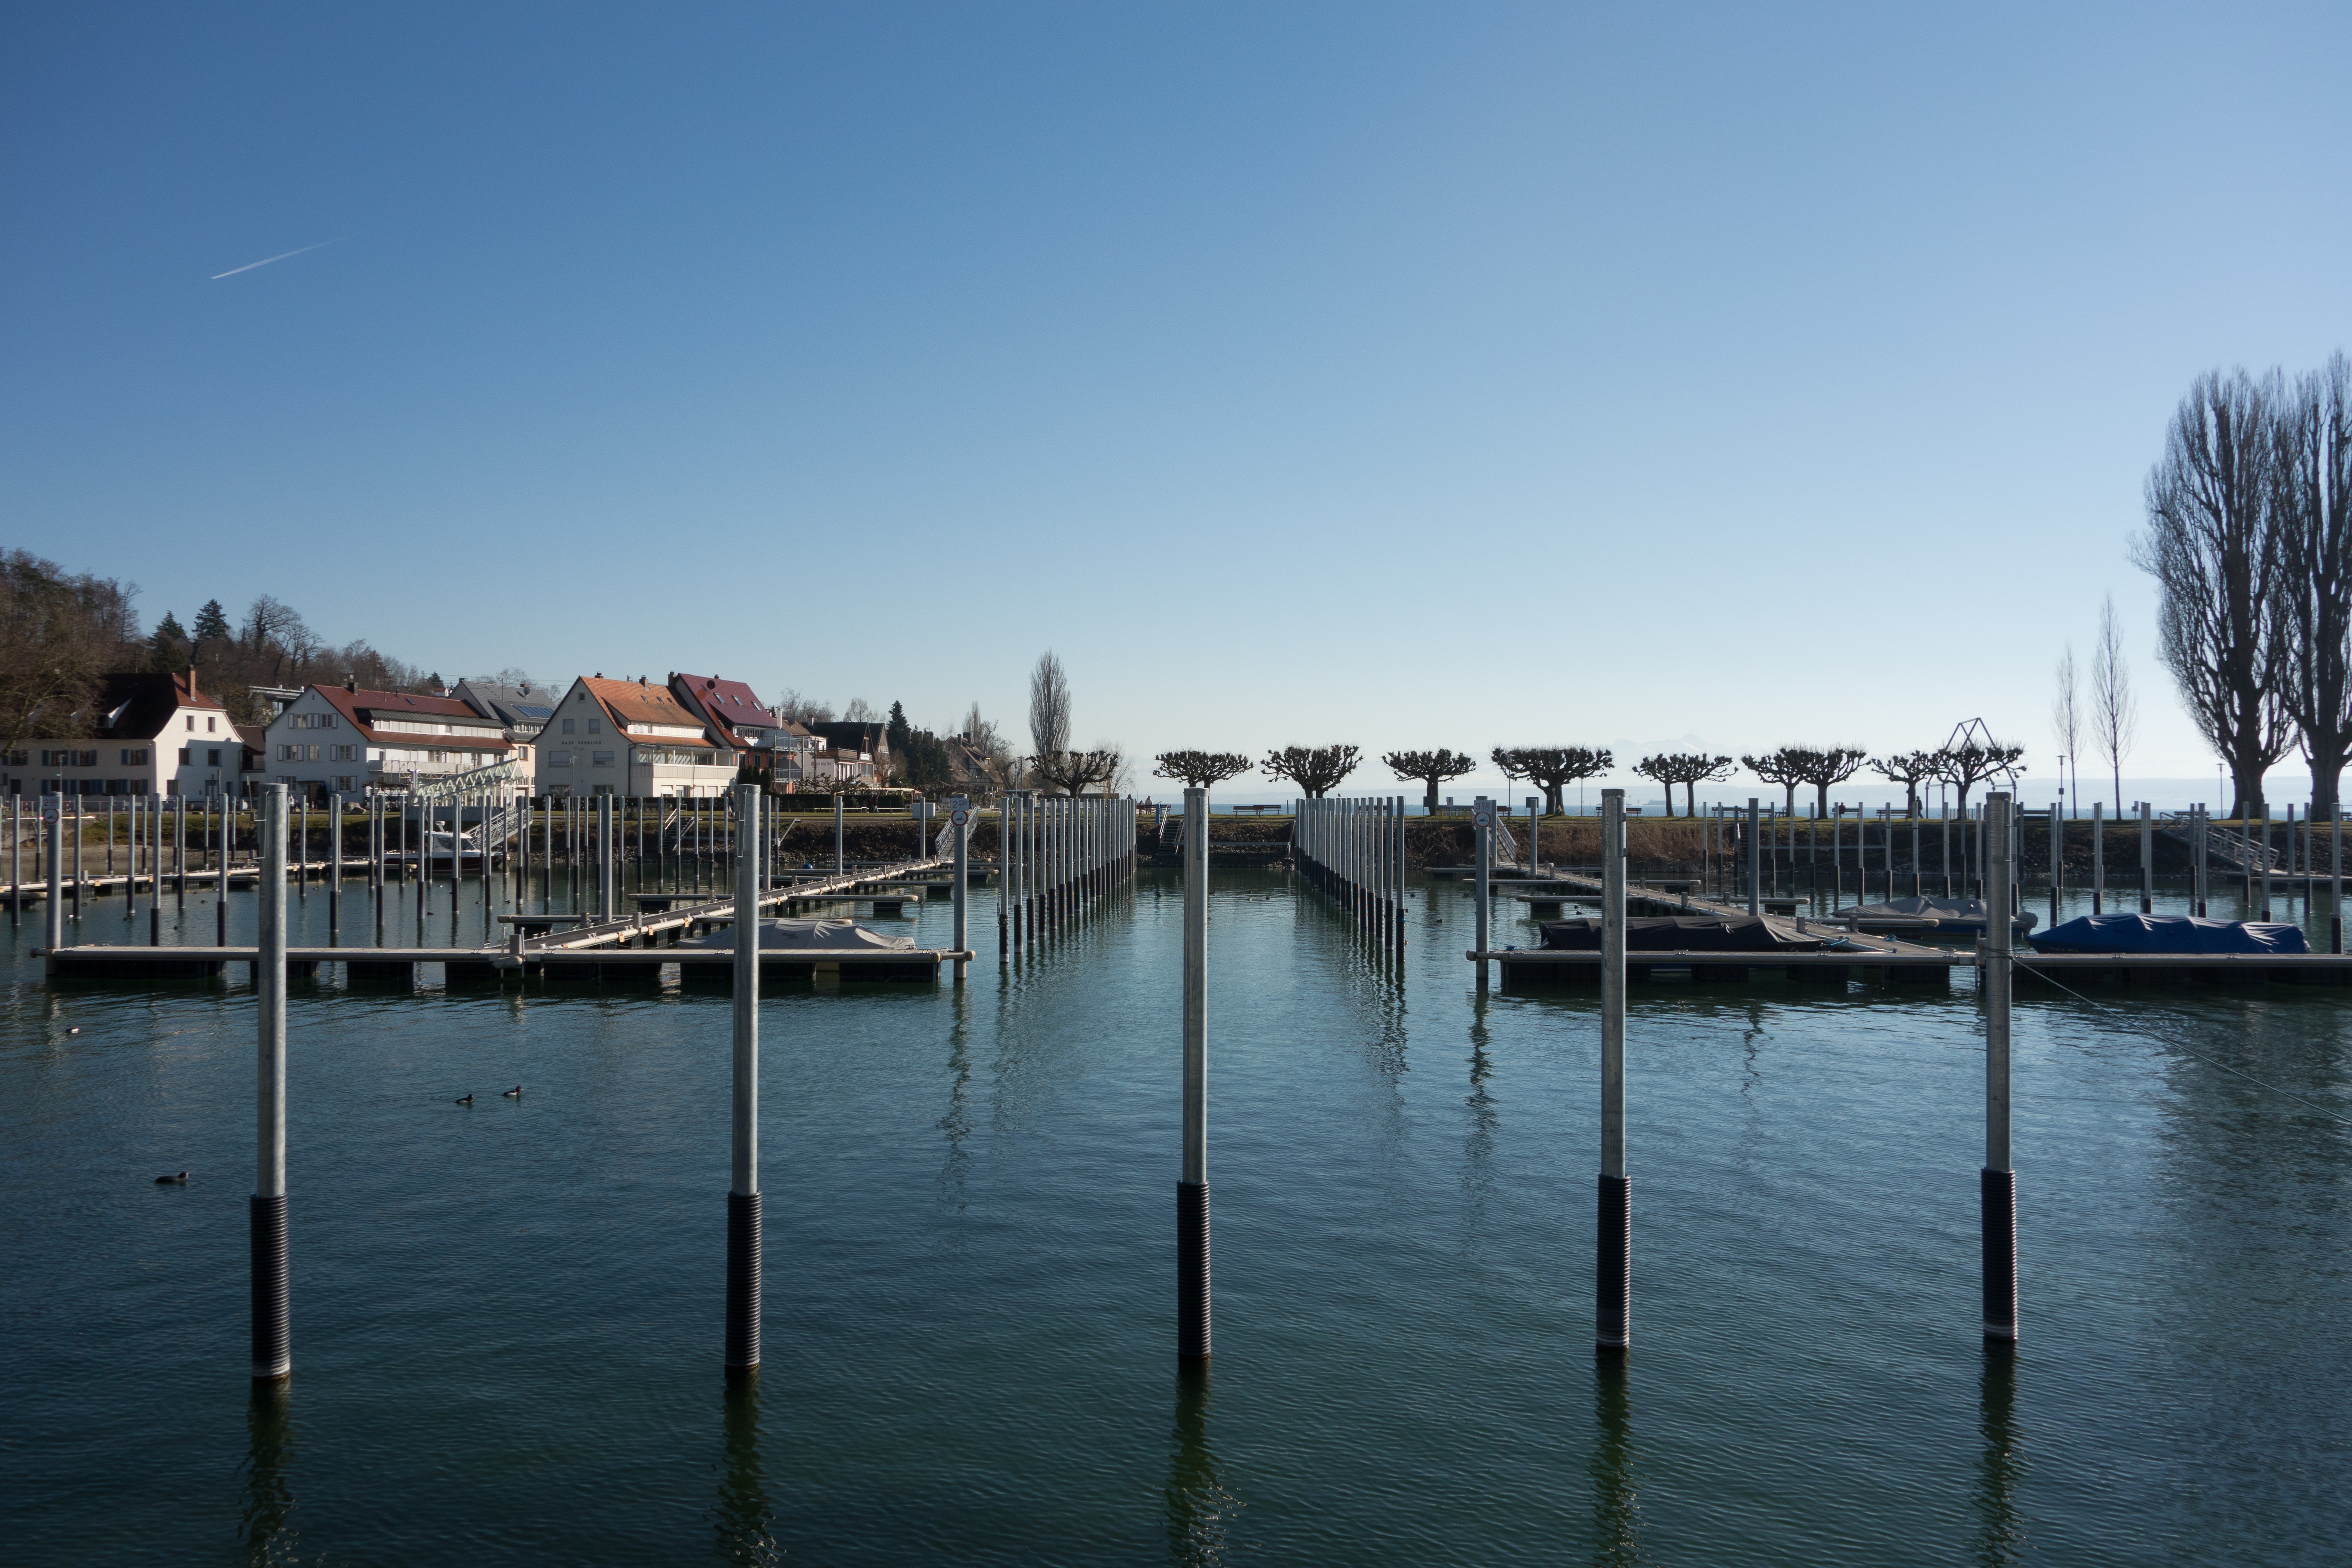
sea, water, dock, sunrise, boat, lake, river, dusk, evening, reflection, vehicle, holiday, bay, harbor, marina, port, waterway, boating, under, lake constance, unteruhldingen, uhldingen, m hlhofen